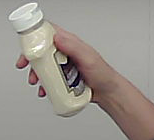
Product: heinz_mayo